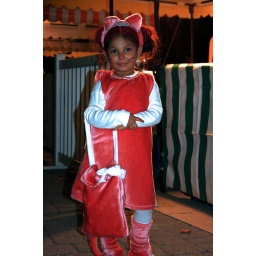
Jadie in her pink kitty costume, designed and made by mommy